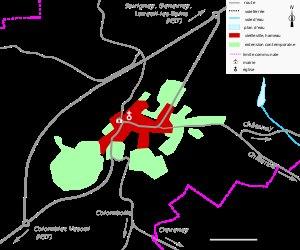
Saulx est une commune française, située dans le département de la Haute-Saône en région Bourgogne-Franche-Comté. Elle est le siège de la communauté de communes du Triangle Vert.